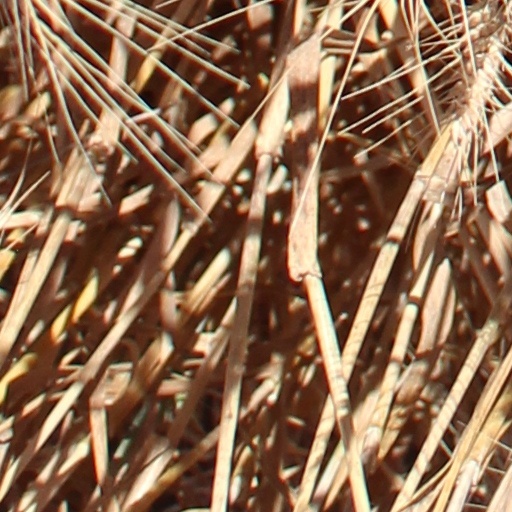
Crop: wheat